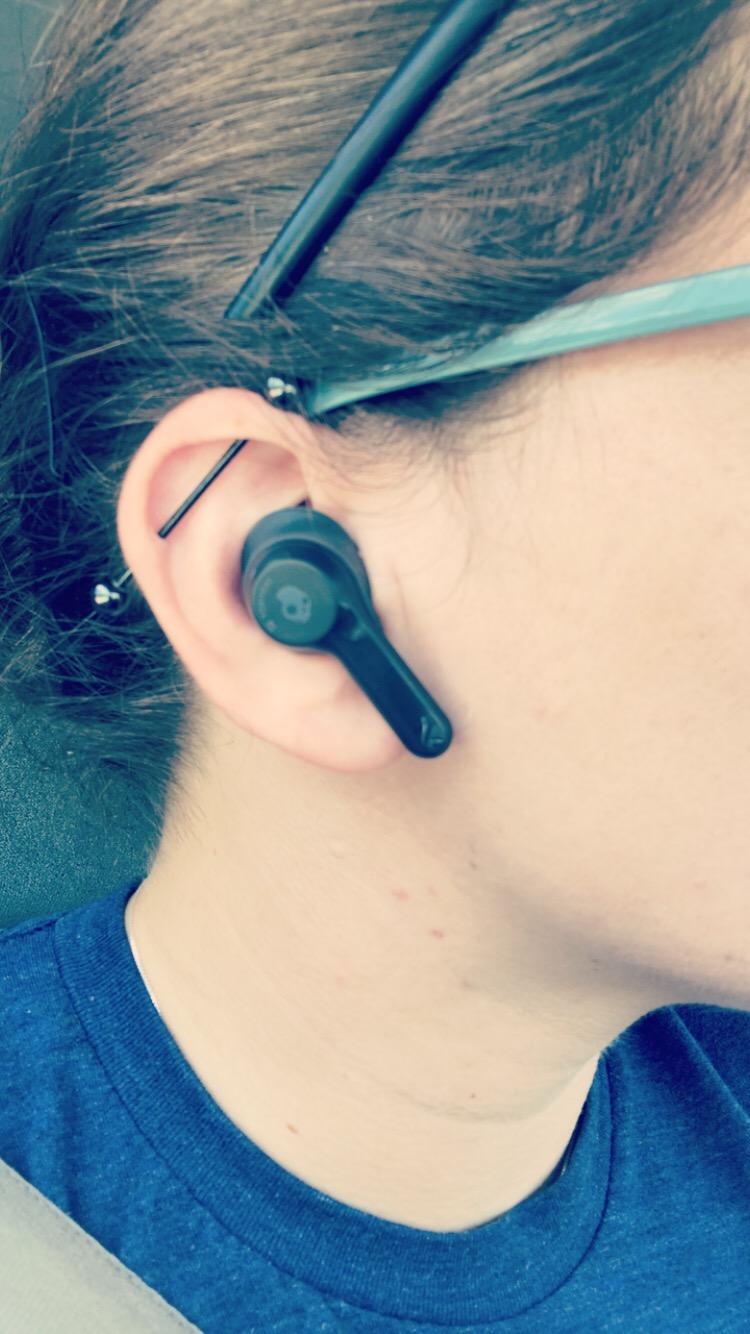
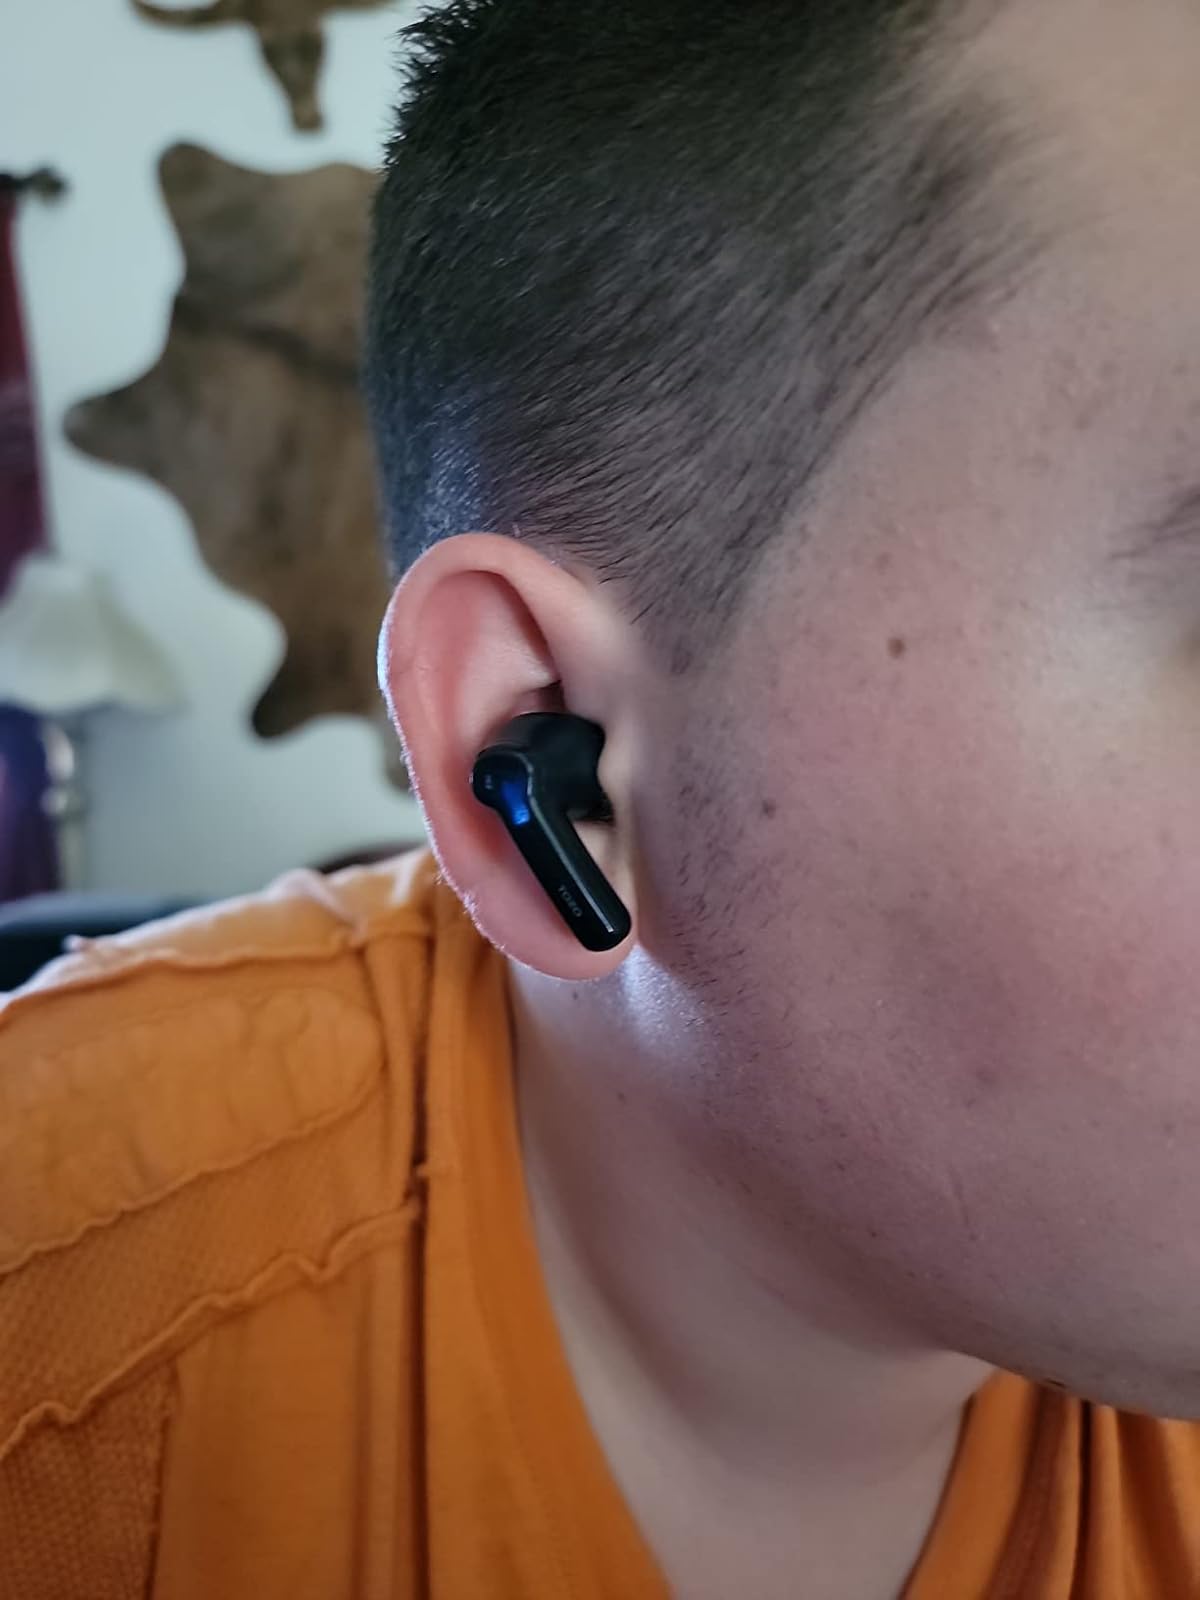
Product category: earbuds
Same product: no